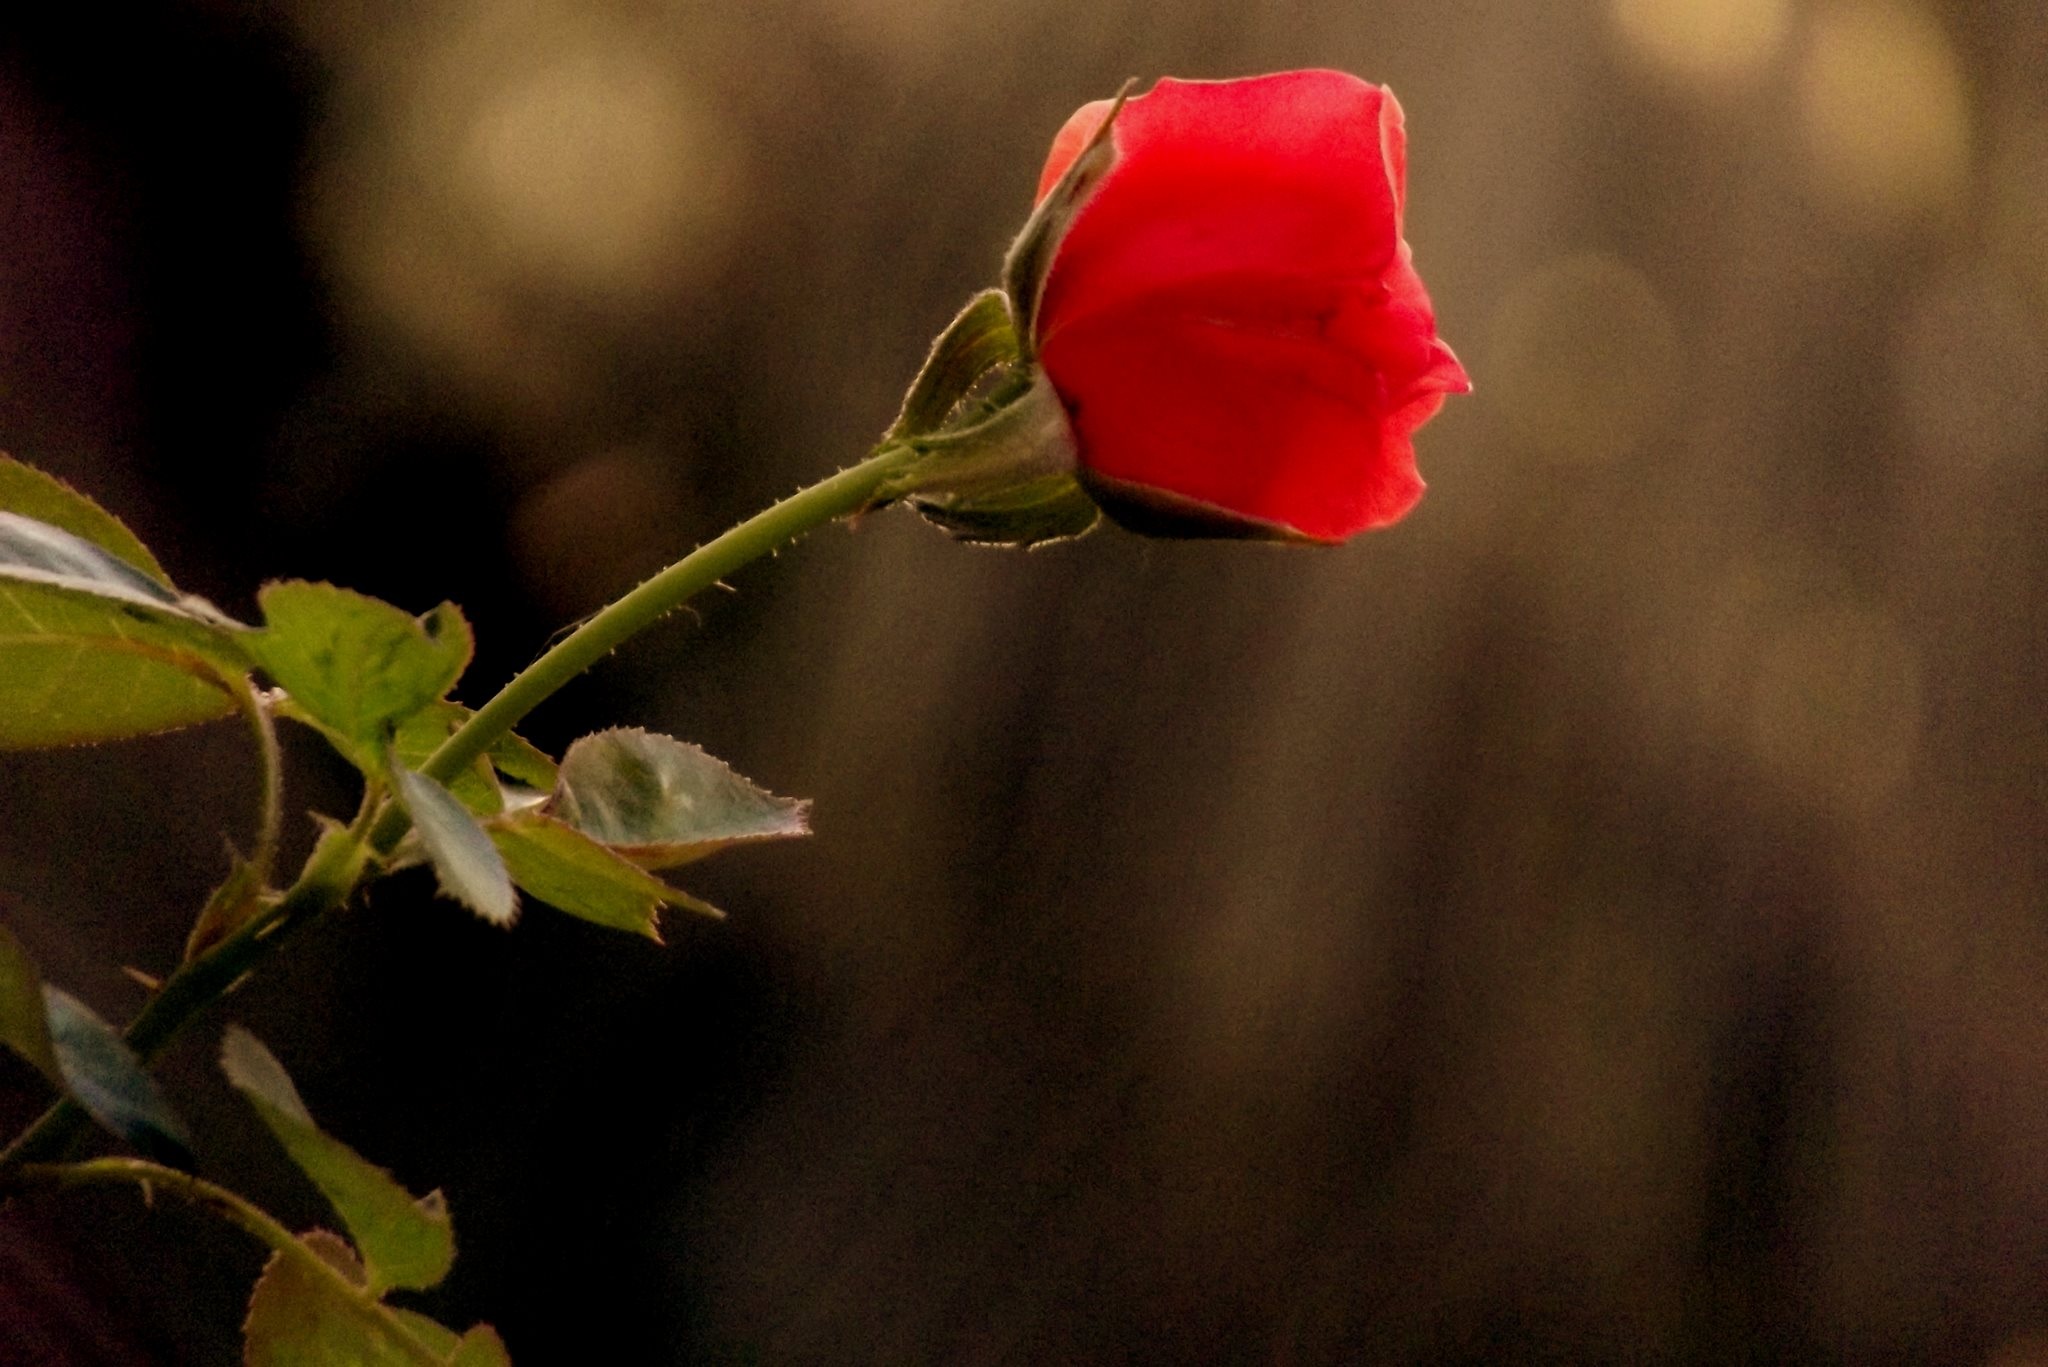
nature, branch, blossom, bokeh, plant, photography, leaf, flower, petal, bloom, love, rose, red, symbol, natural, fresh, blooming, yellow, flora, close up, single, bud, macro photography, flowering plant, plant stem, land plant